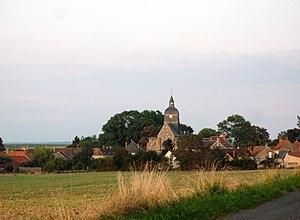
Arcy-Sainte-Restitue est une commune française située dans le département de l'Aisne, en région Hauts-de-France.